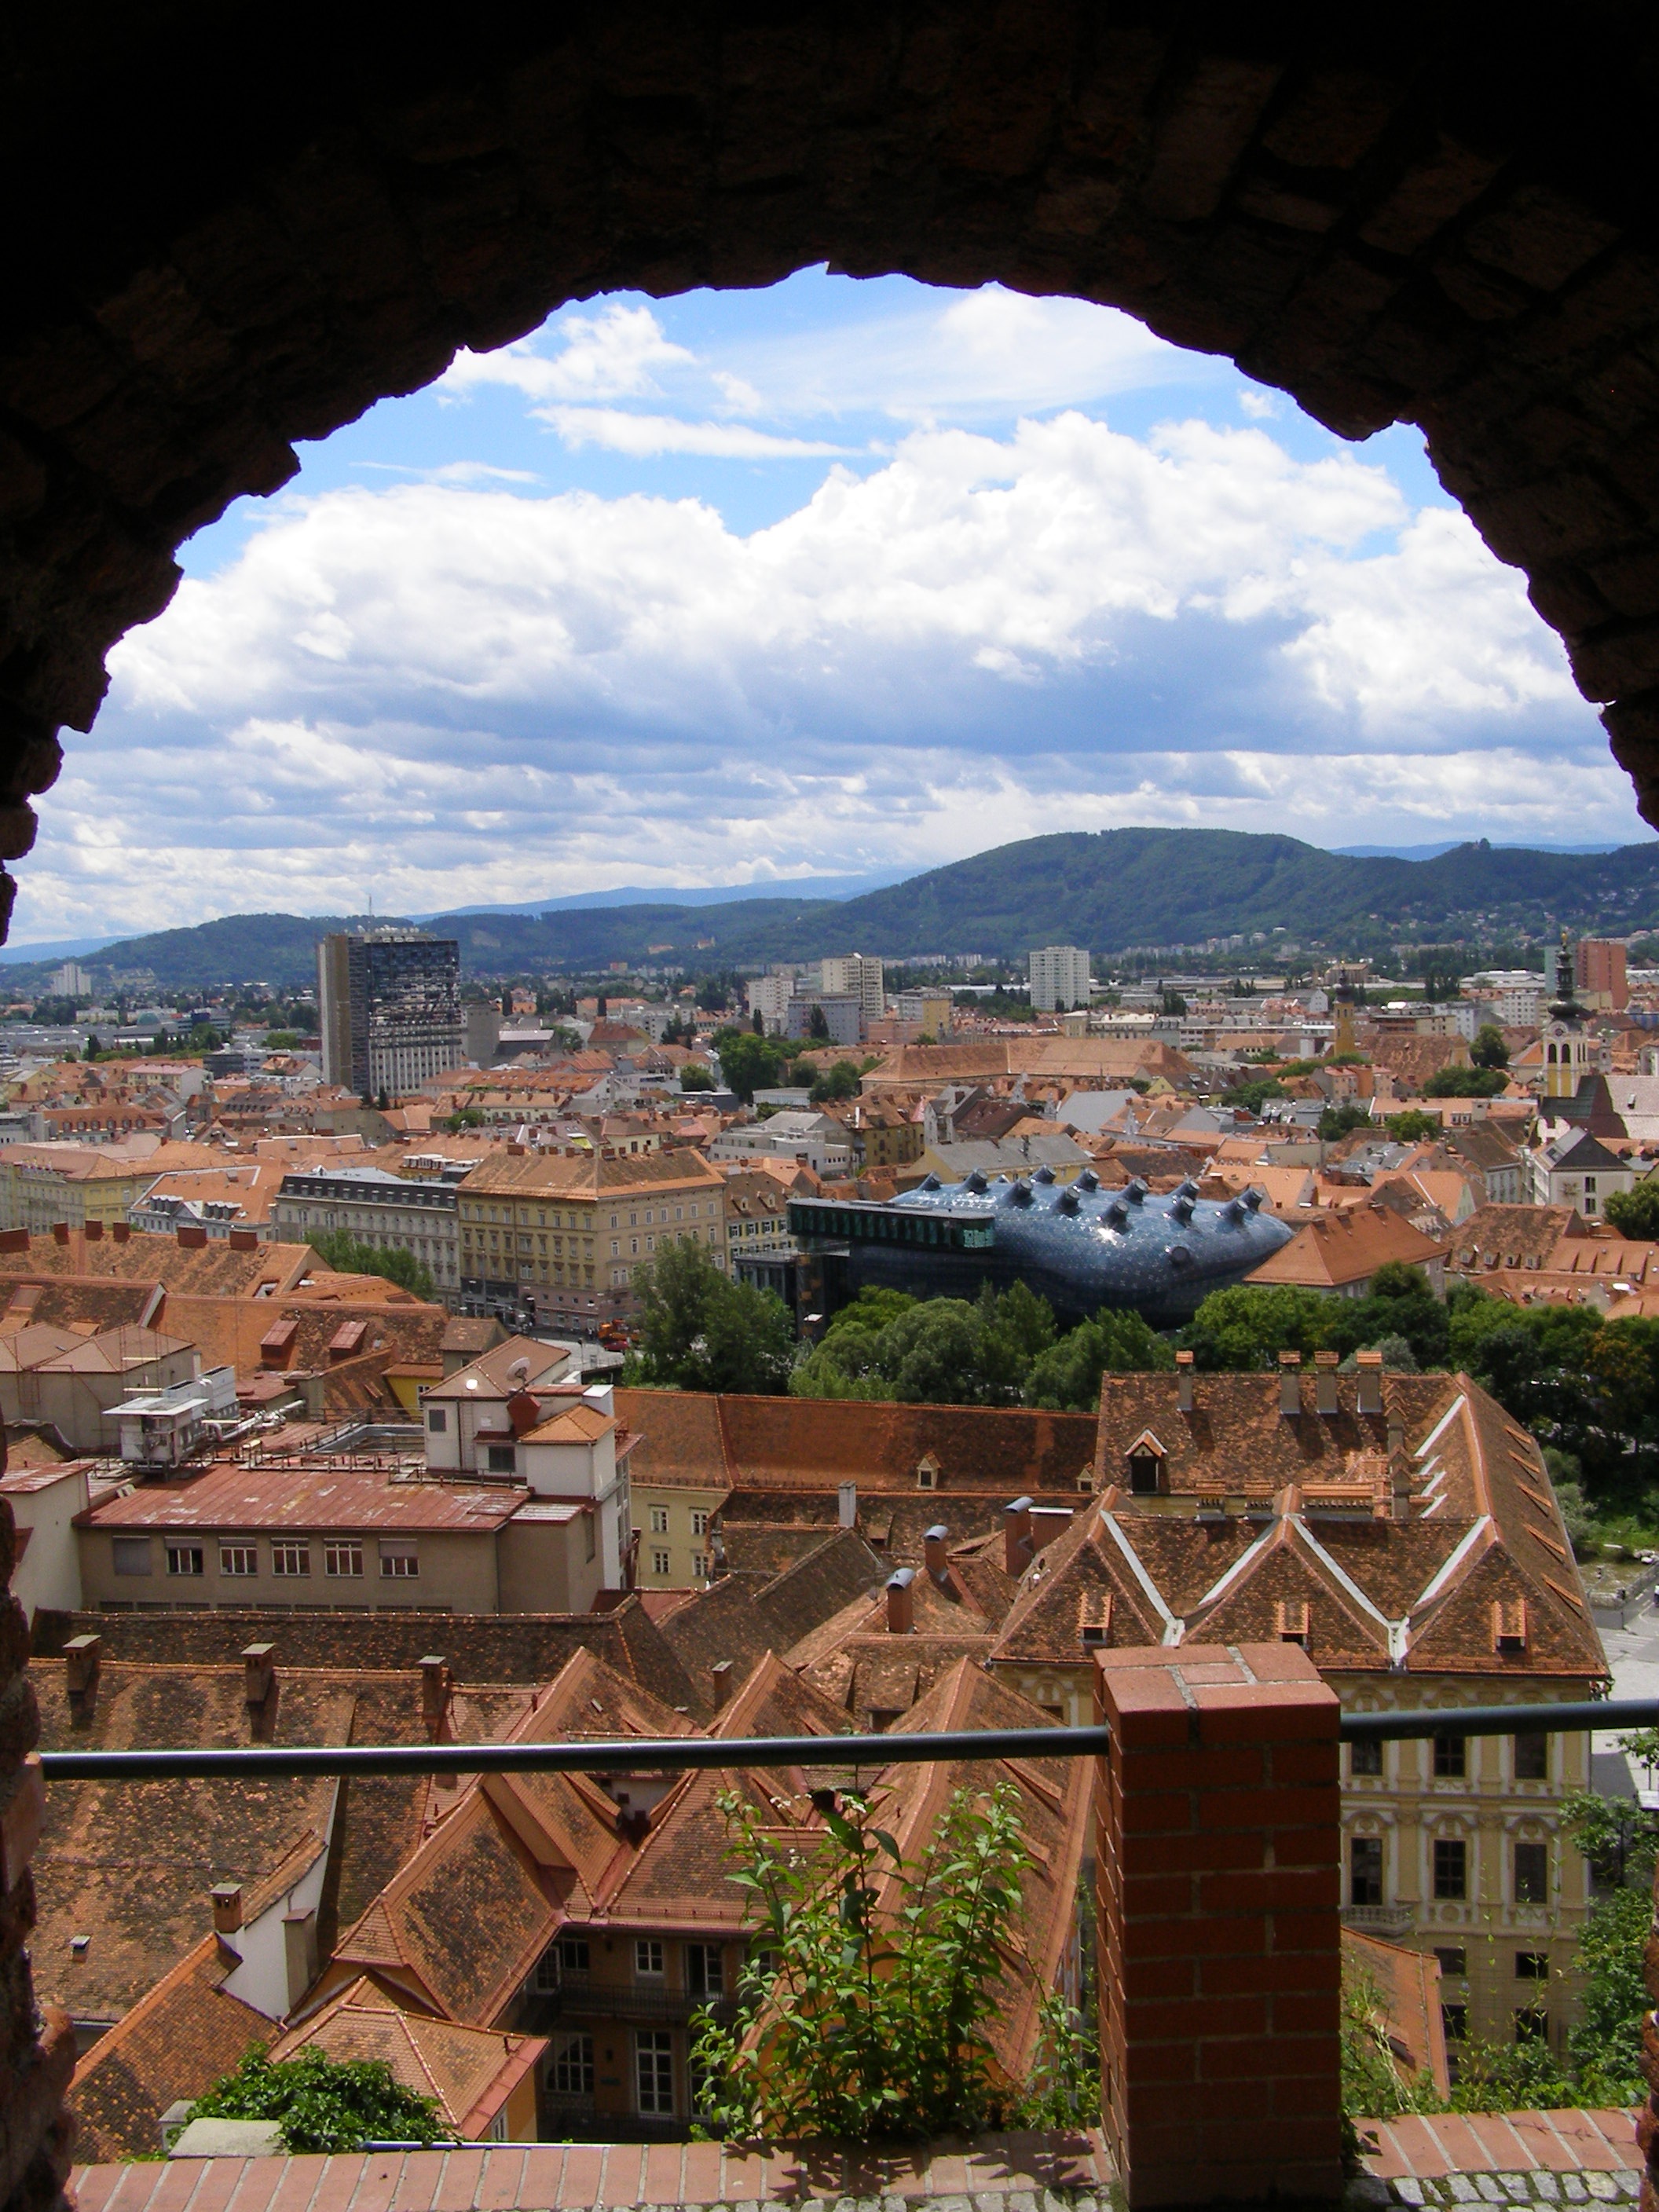
architecture, town, city, cityscape, panorama, vacation, travel, village, arch, landmark, tourism, austria, old town, ruins, archway, roofs, styria, graz, ancient history, human settlement